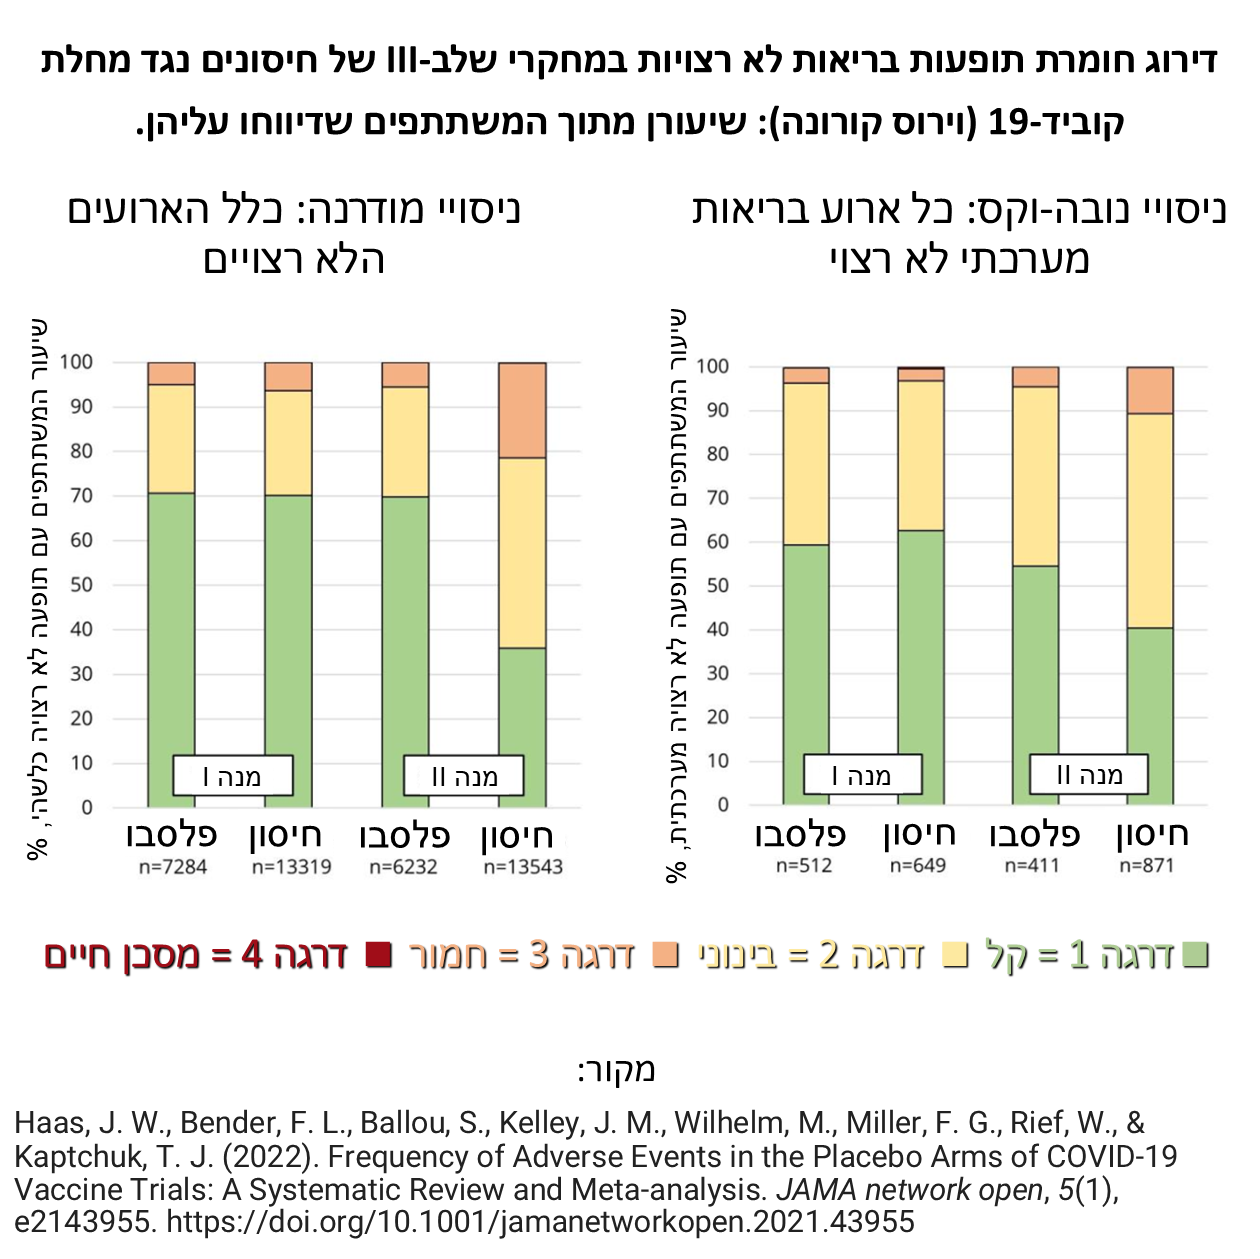
דירוג חומרת תופעות בריאות לא רצויות במחקרי שלב-III של חיסונים נגד מחלת קוביד-19 (וירוס קורונה) מבין המשתתפים שדיווחו על ארועי בריאות לא רצויים. התרשים כאן הוא מתוך המאמר Frequency of Adverse Events in the Placebo Arms of COVID-19 Vaccine Trials:
Specialty: infectious disease
Image credit: Julia W Haas